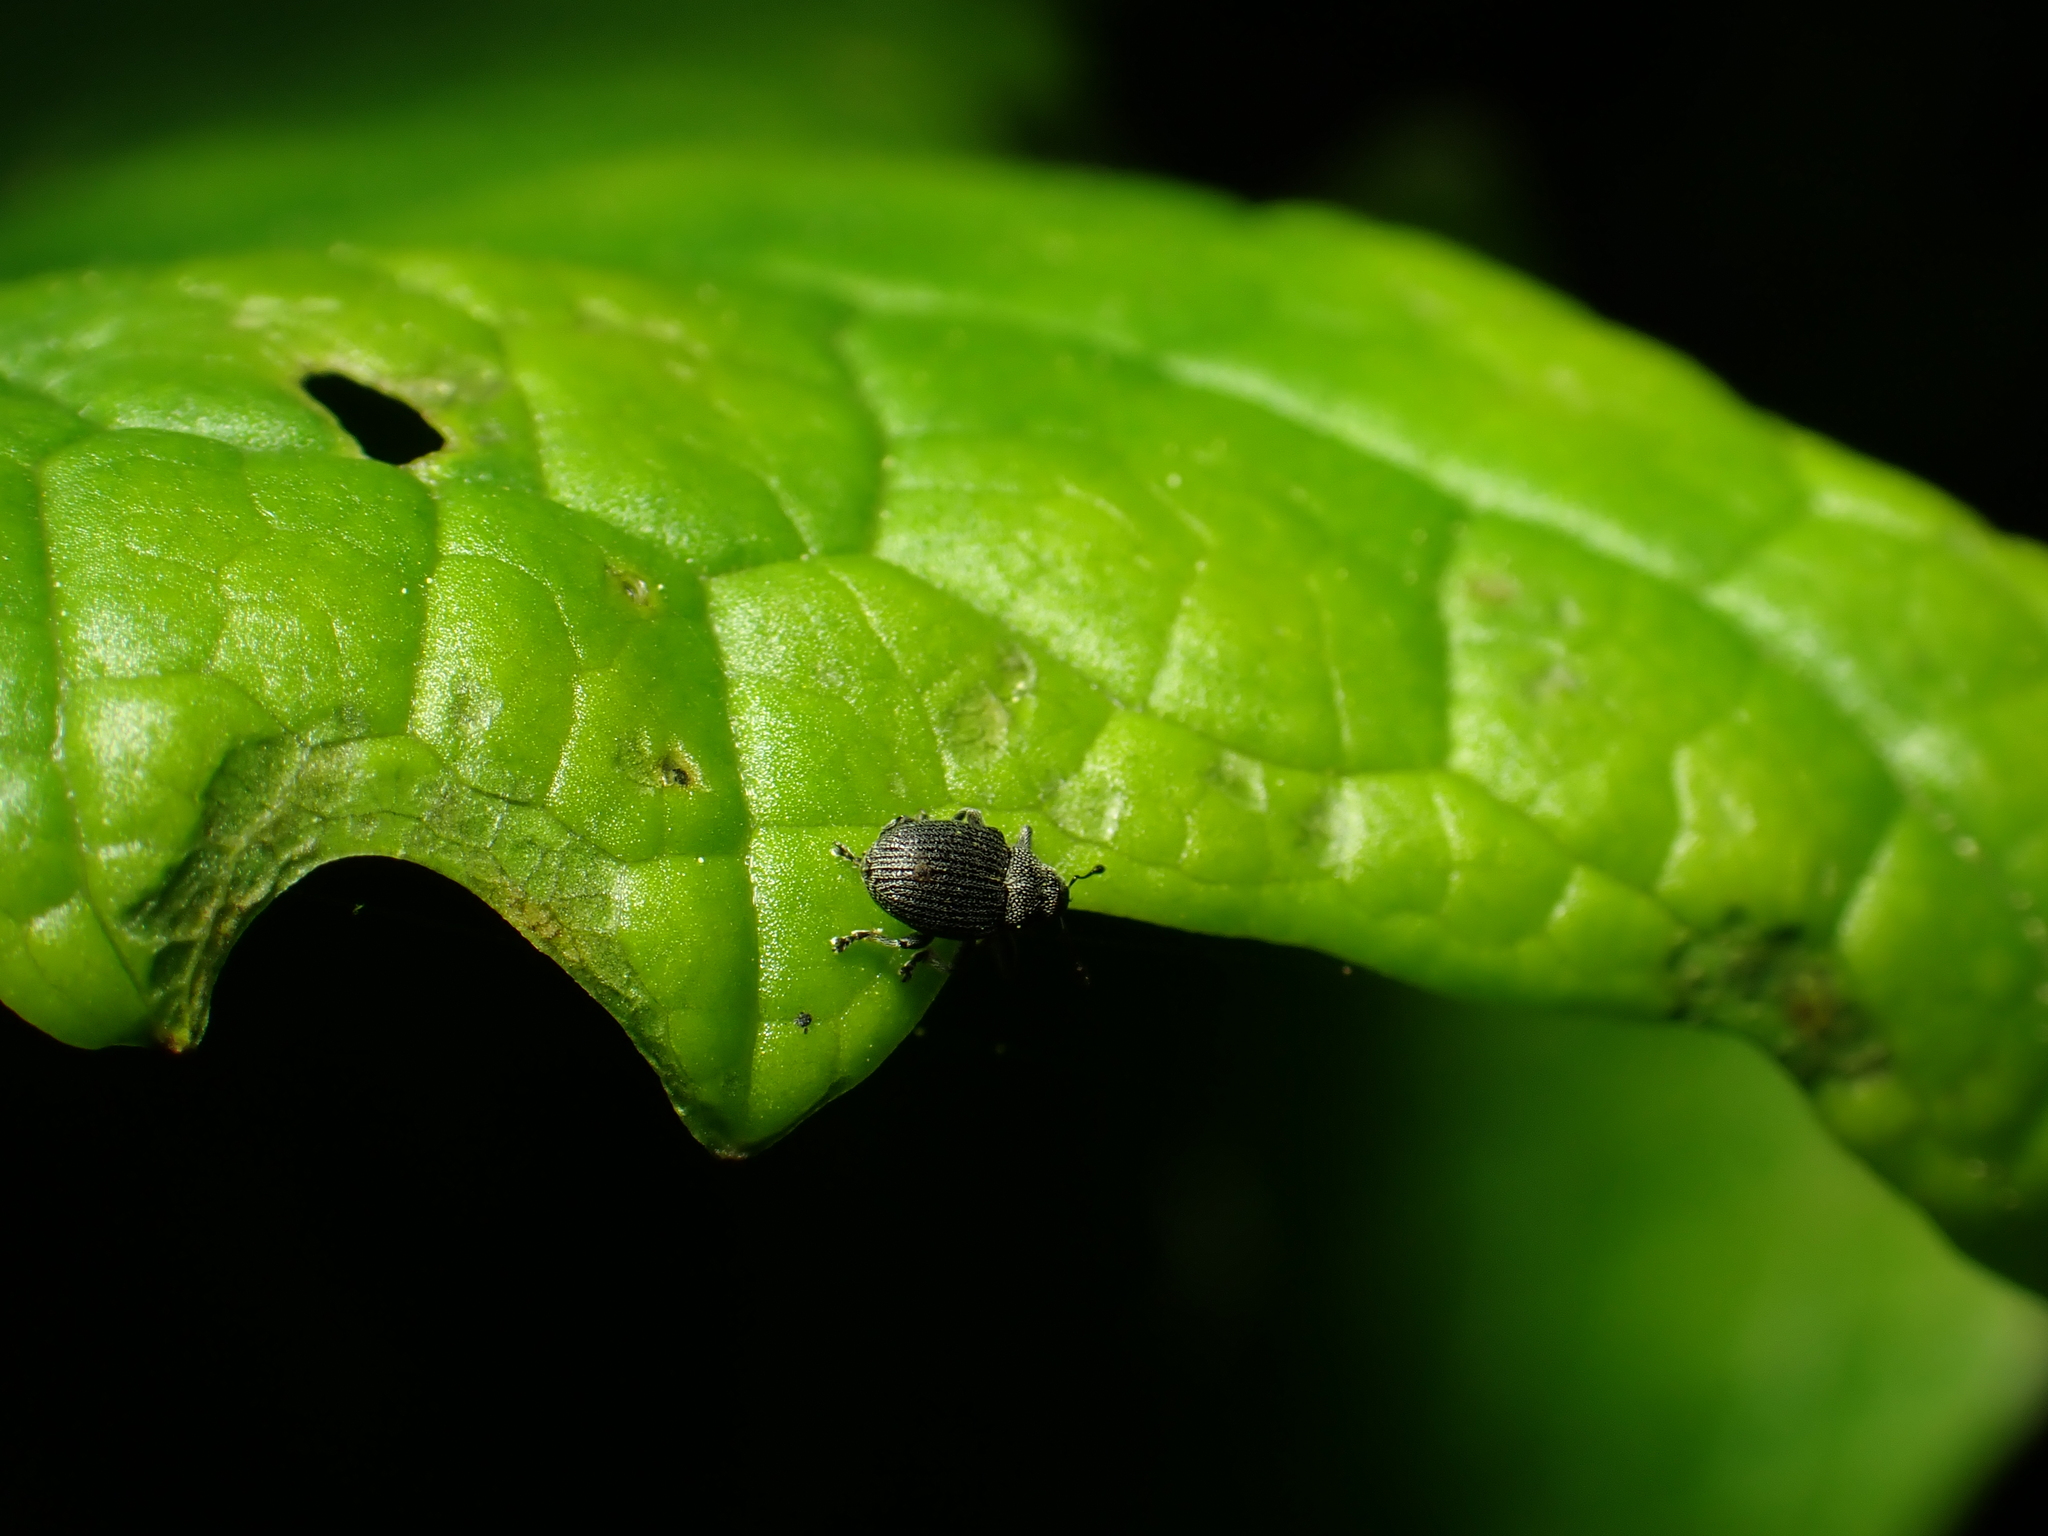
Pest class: Cabbage_seedpod_weevil